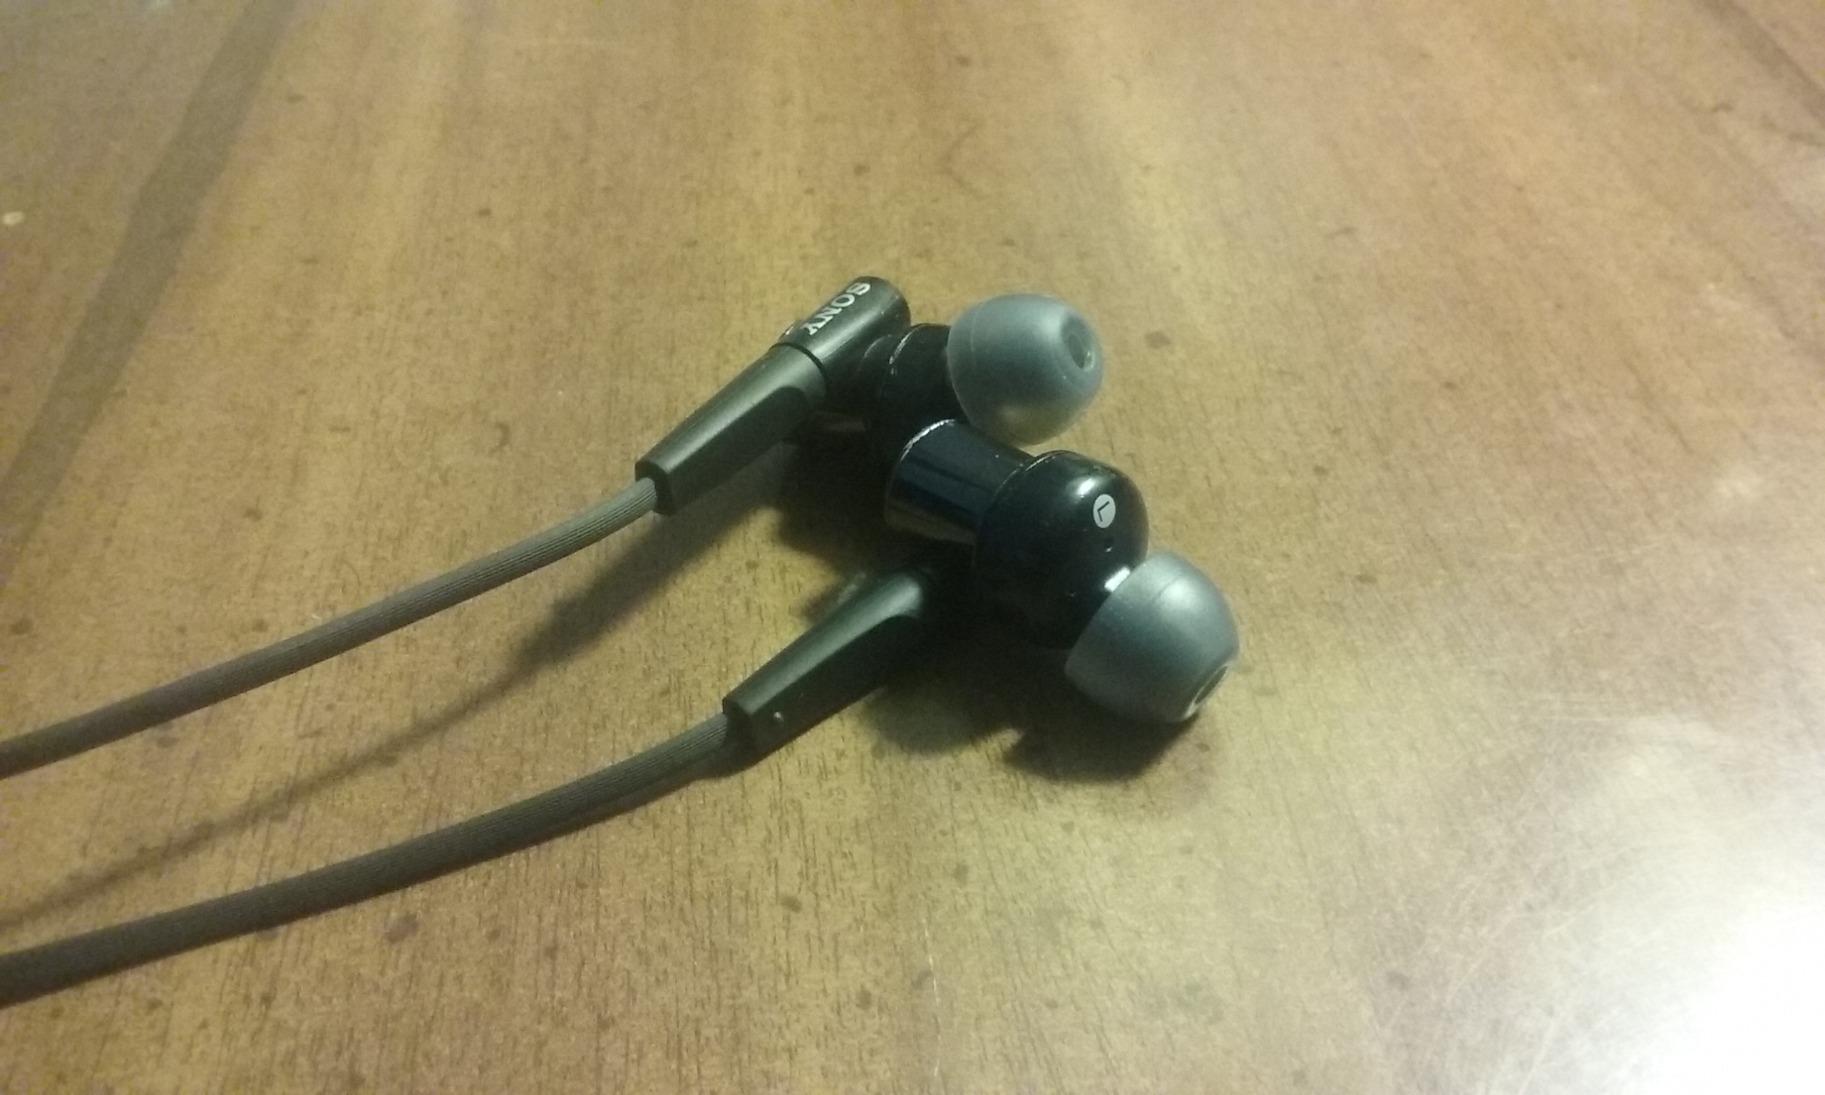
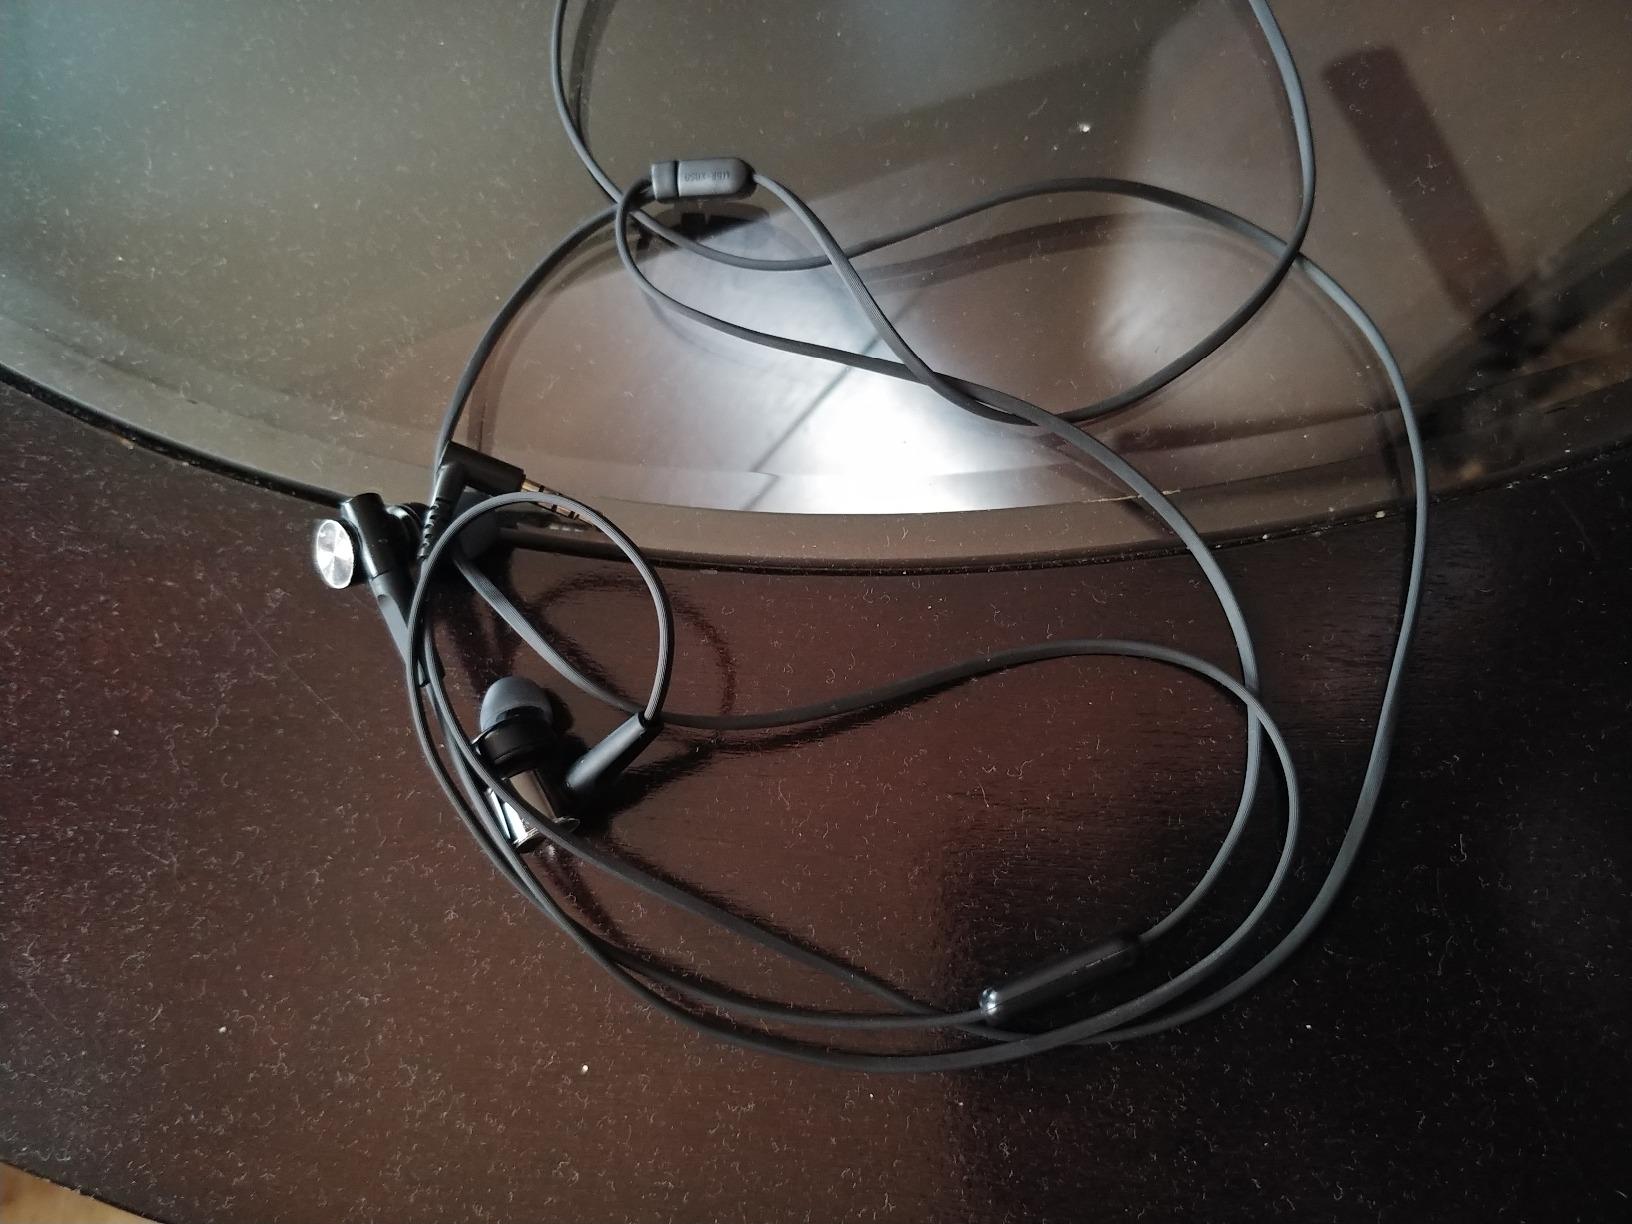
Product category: headphones
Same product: yes